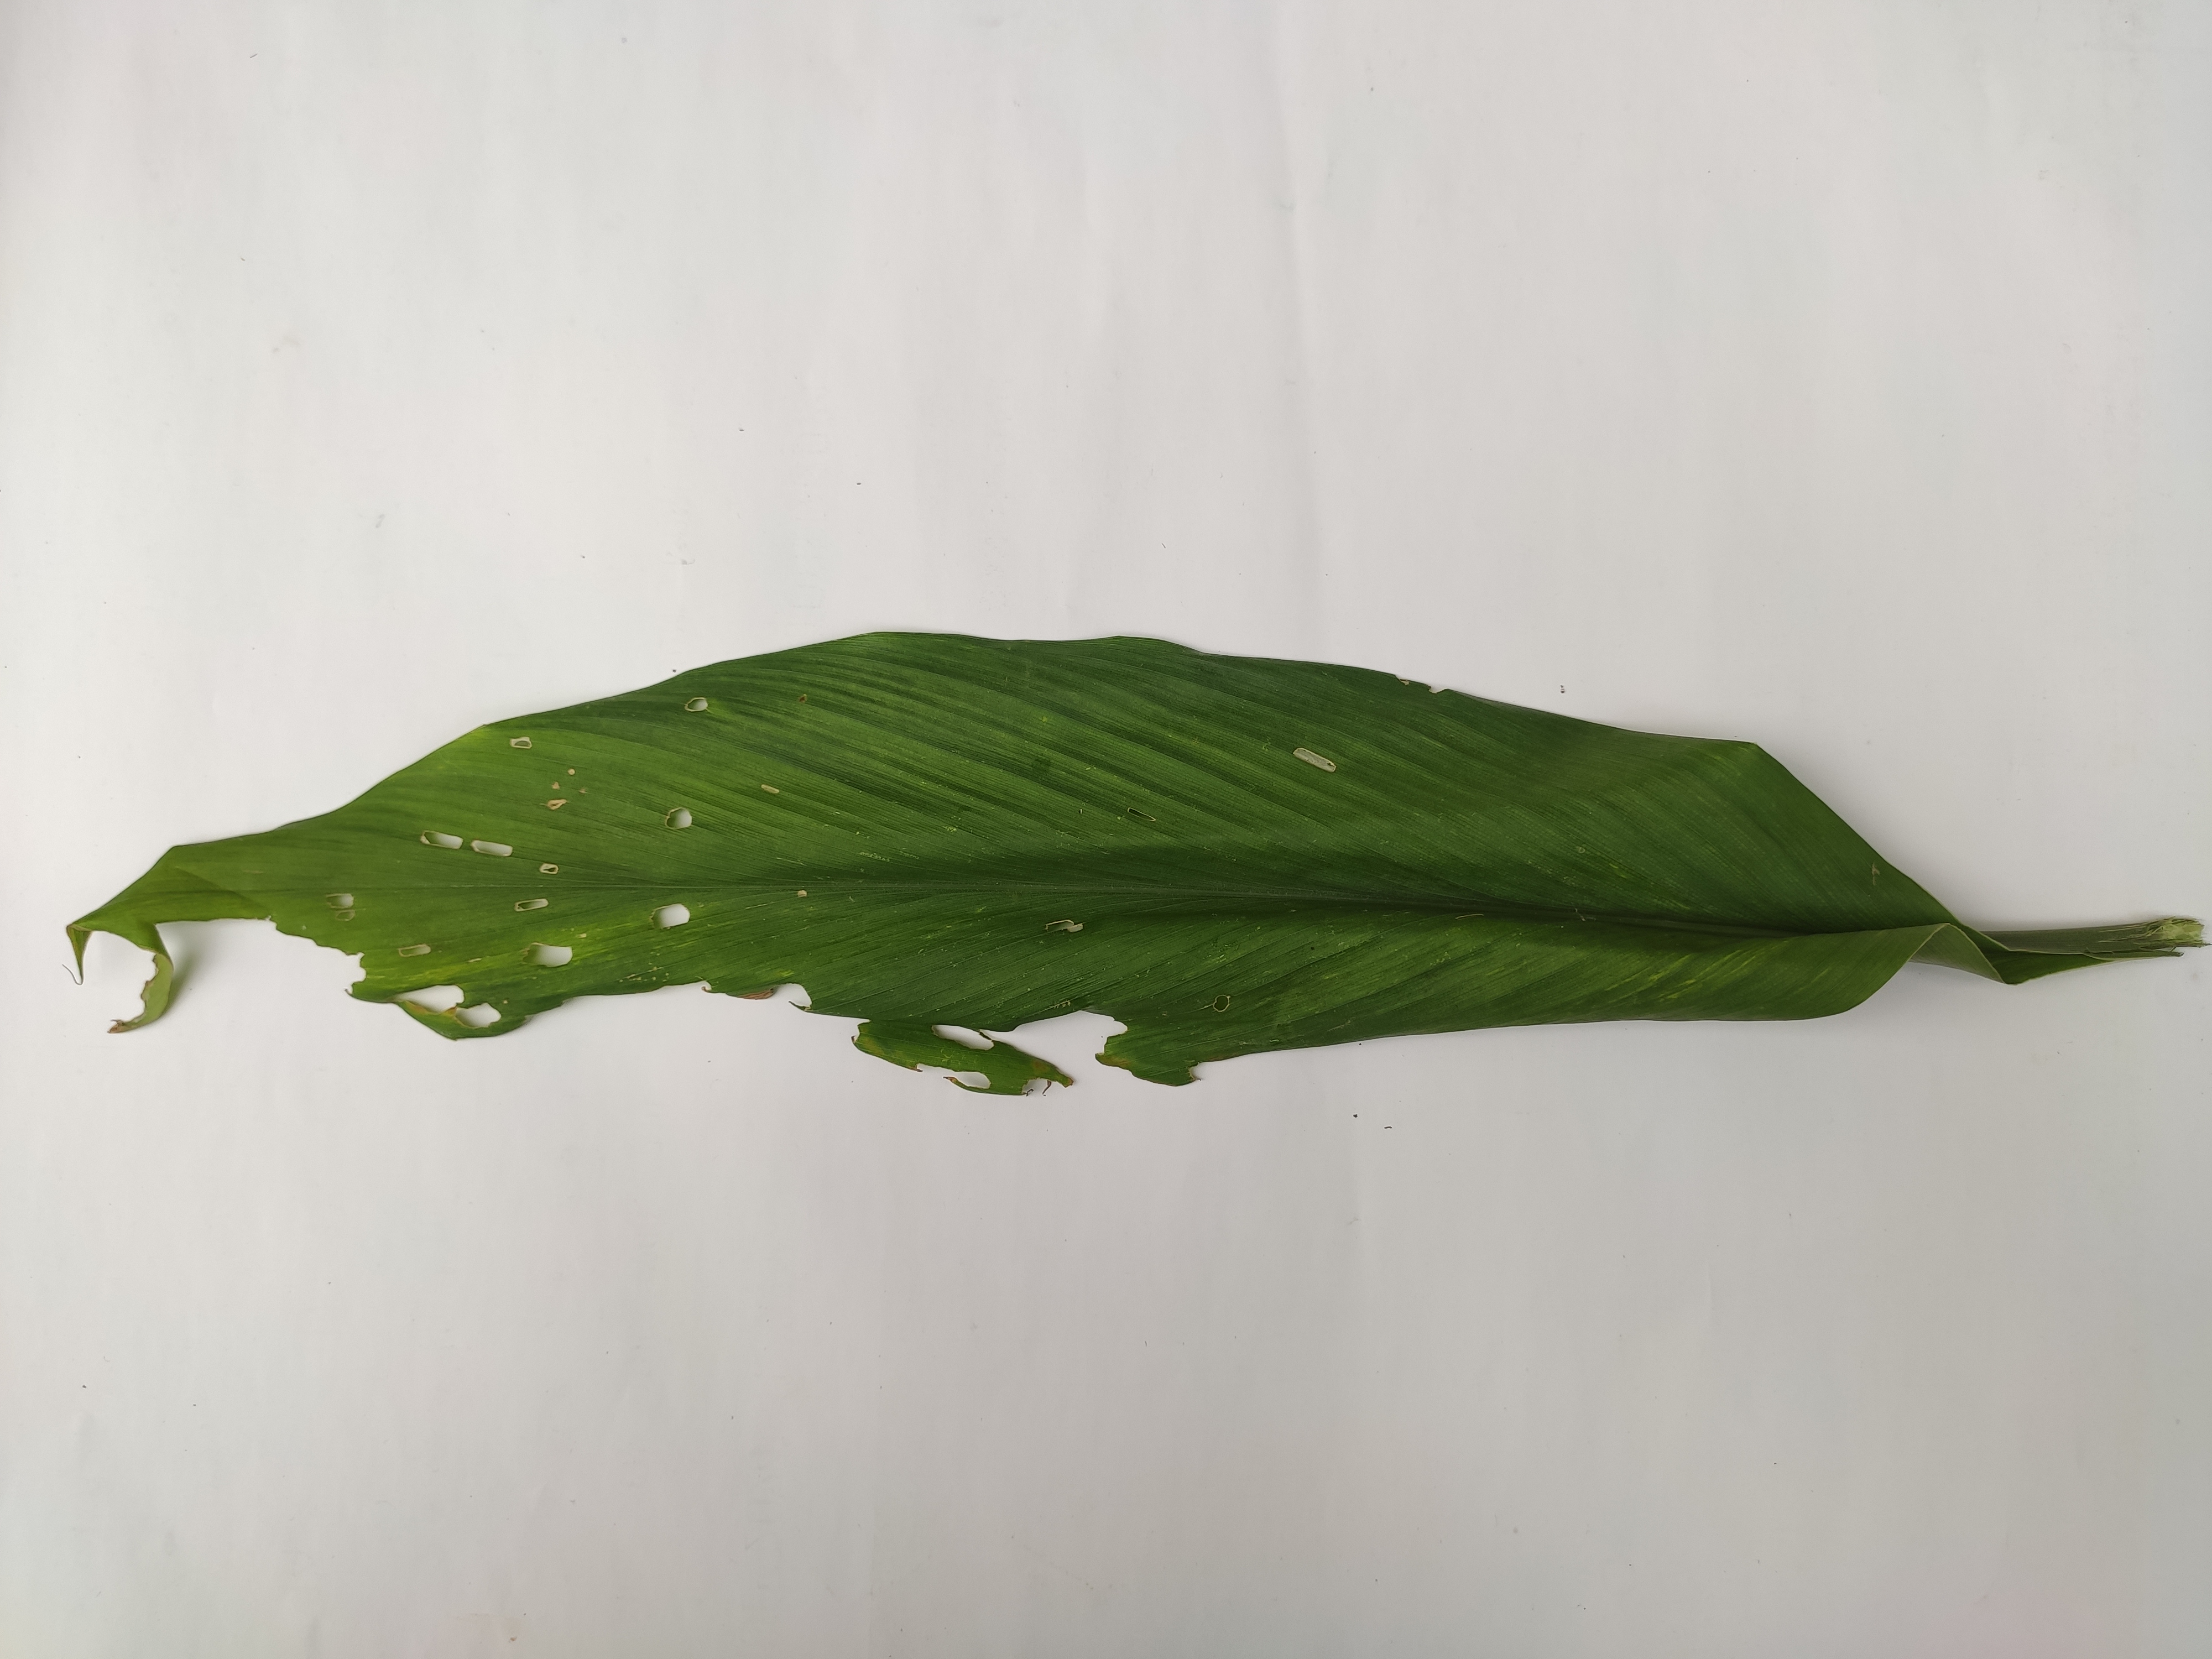
Label: Aphids_Disease